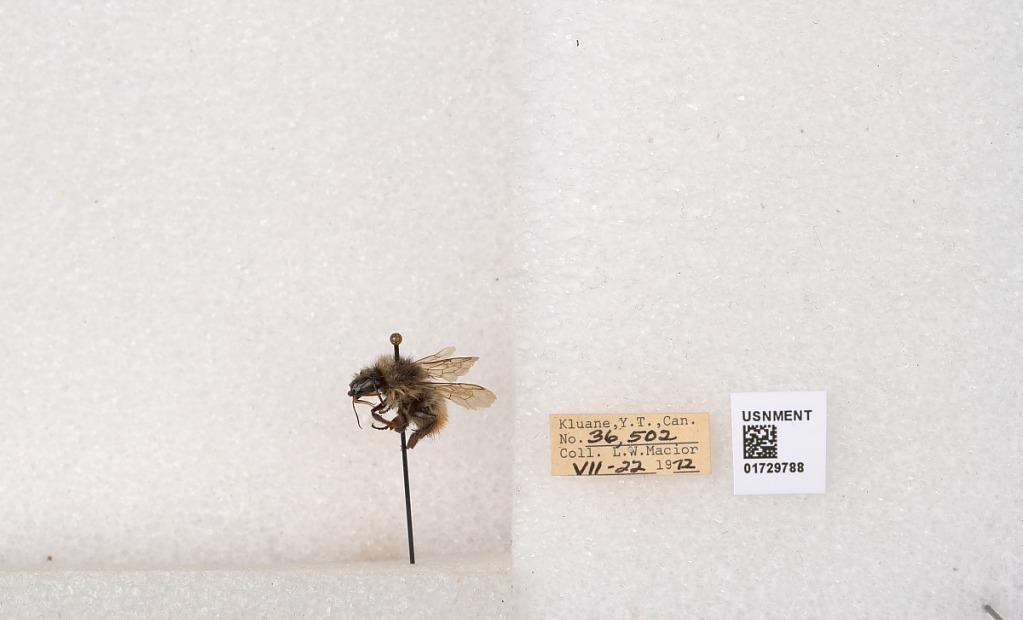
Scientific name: Bombus flavifrons Cresson
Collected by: L. Macior
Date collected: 1972-7-22
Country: Canada
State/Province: Yukon Territory
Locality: Kluane National Park and Reserve
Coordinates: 60.7493, -139.504